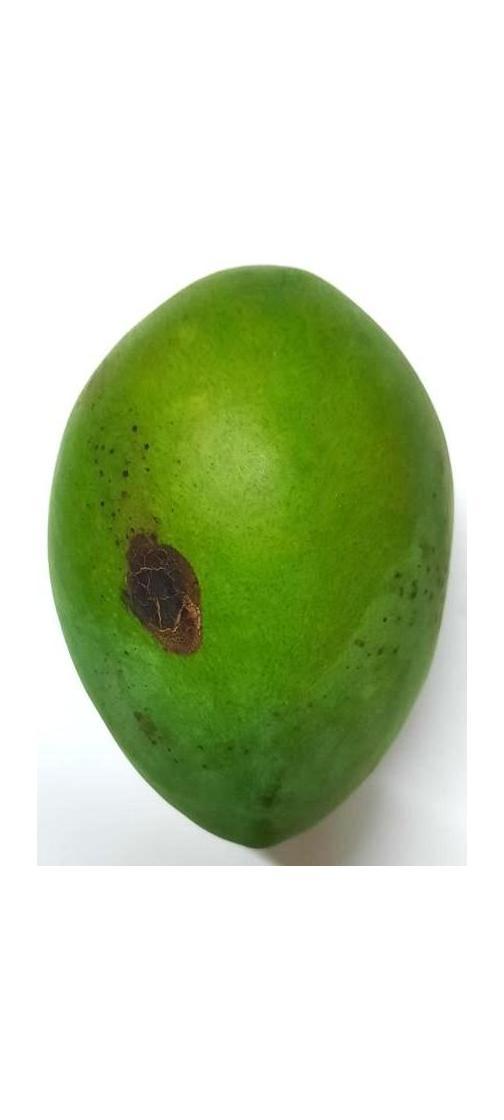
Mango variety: Harivanga